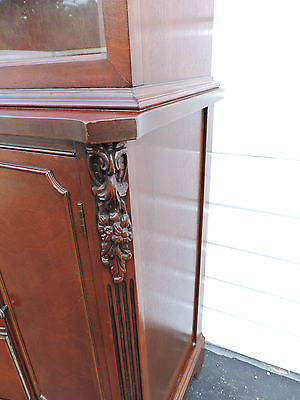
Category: cabinet